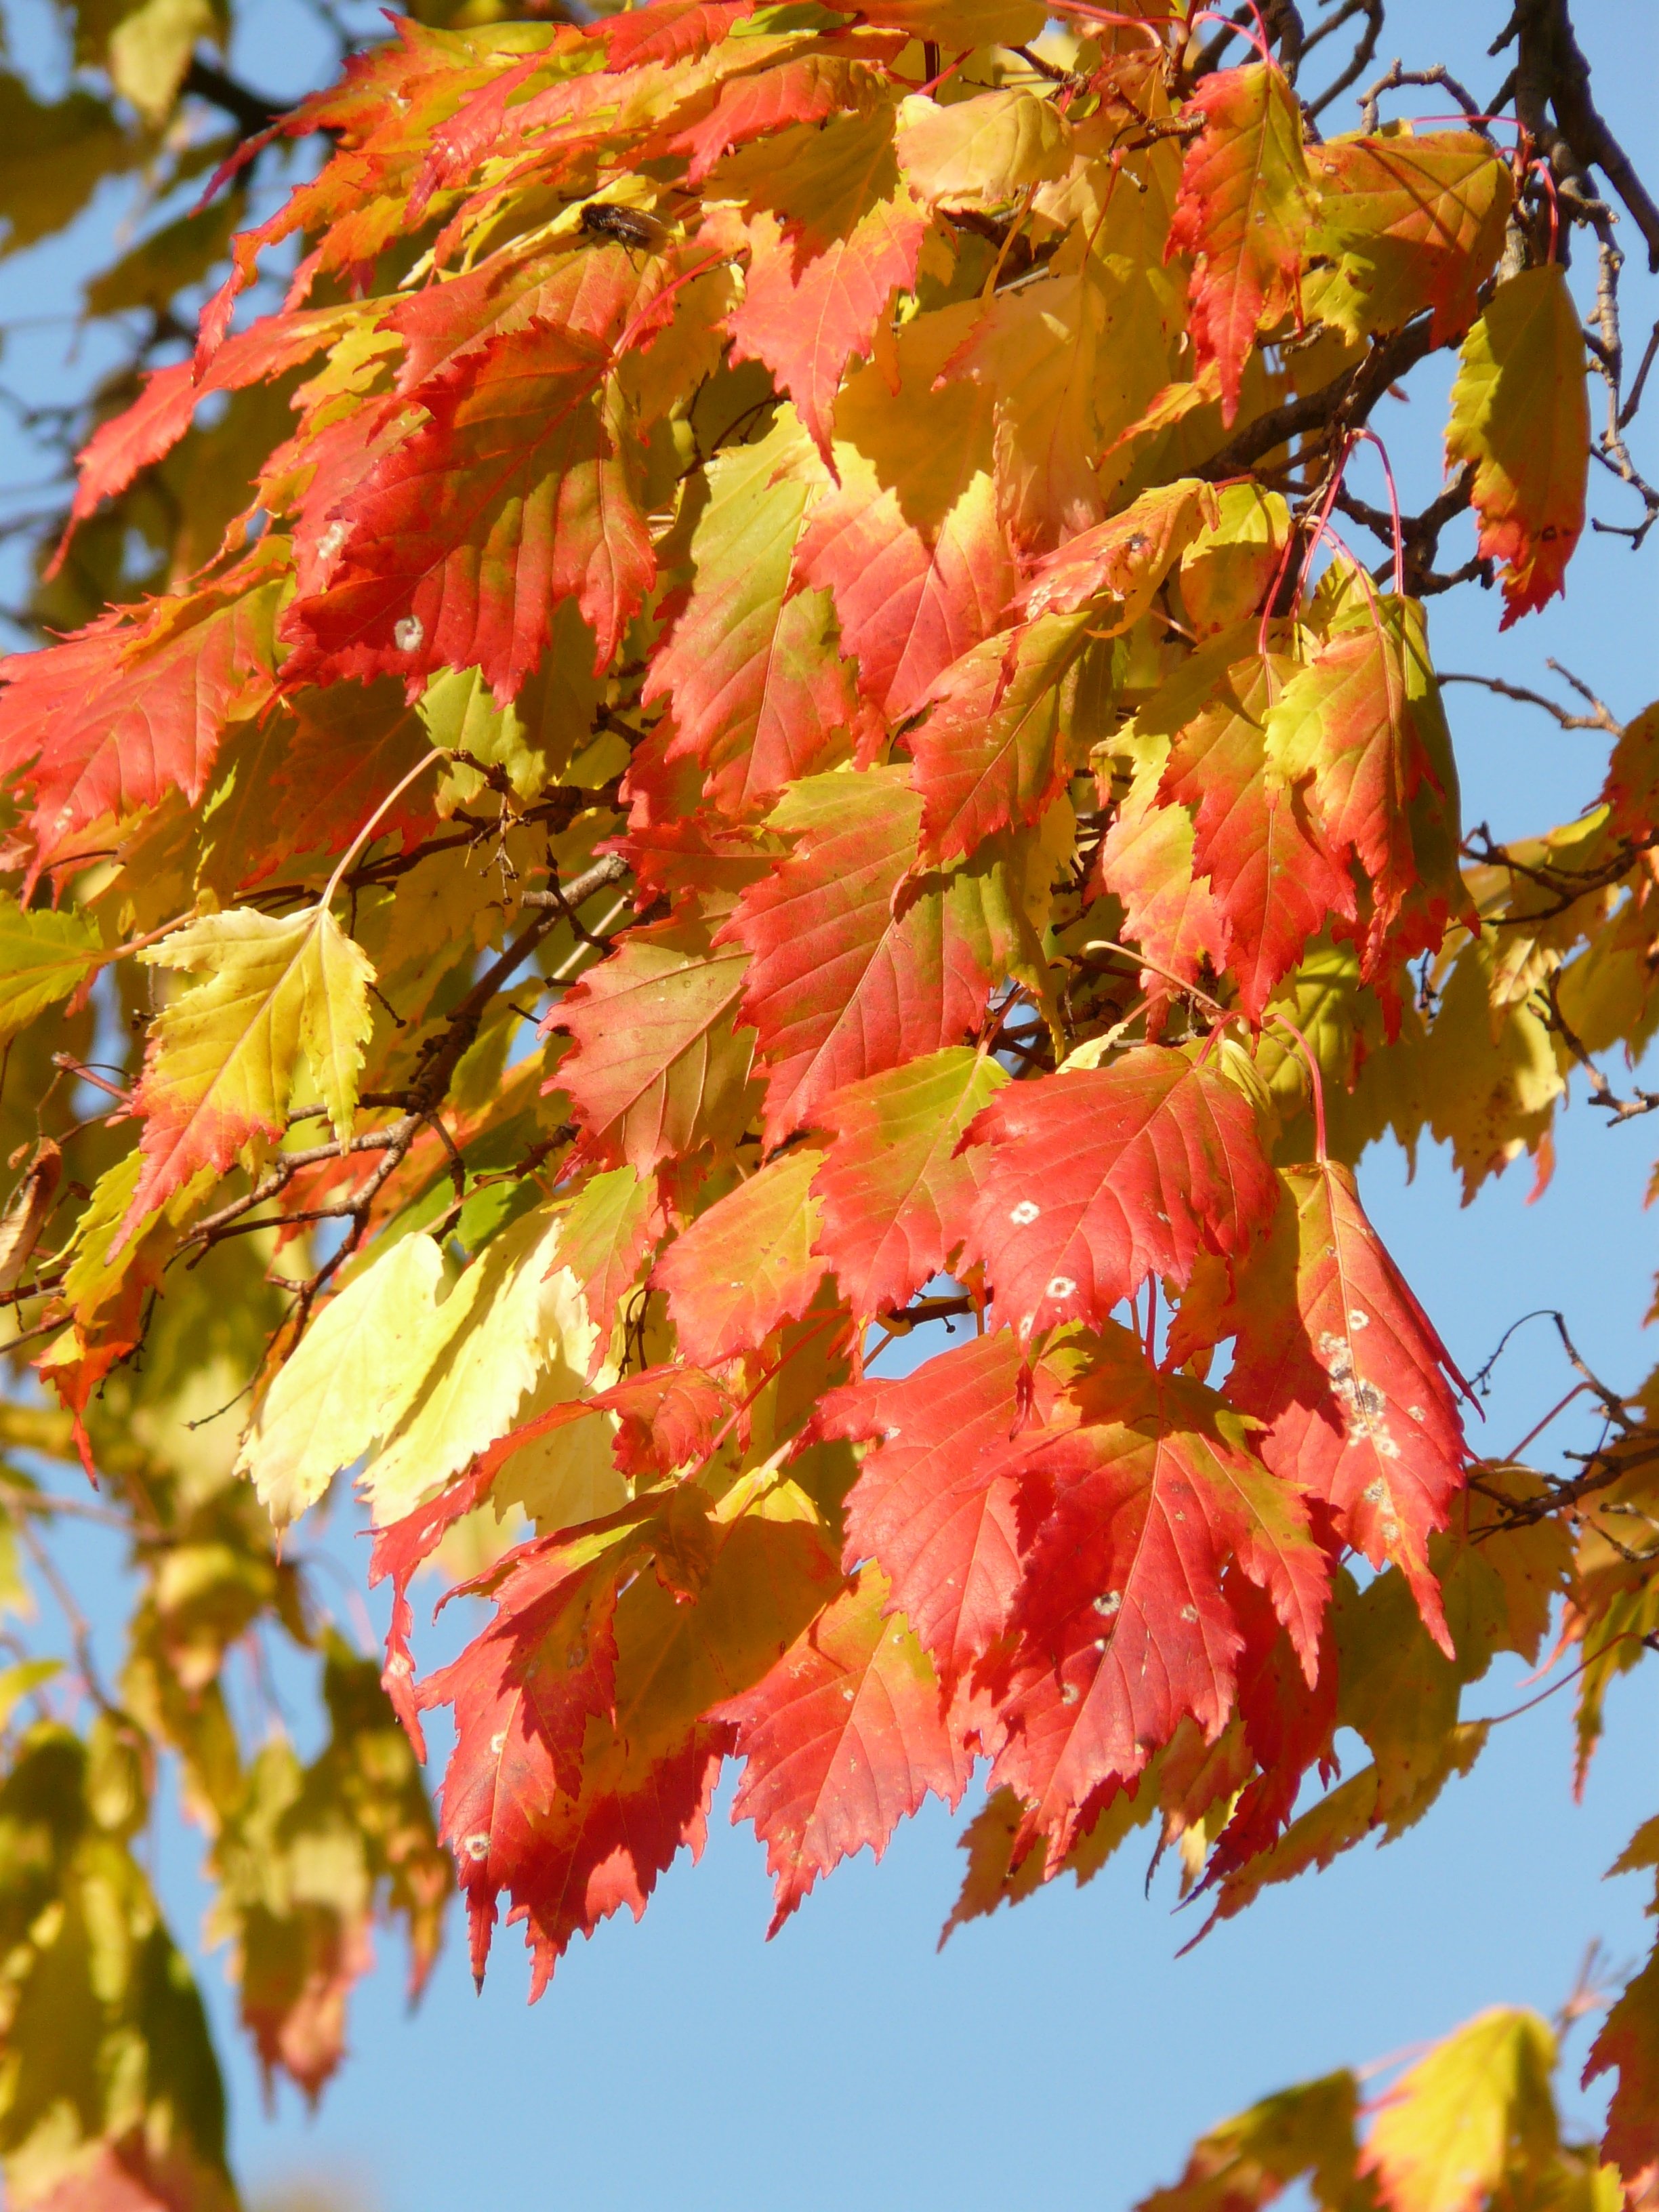
tree, forest, branch, plant, sun, leaf, flower, golden, red, color, autumn, colorful, season, maple, maple tree, maple leaf, deciduous tree, leaves, shrub, bright, october, fall foliage, autumn forest, golden autumn, back light, golden october, flowering plant, needle leaf maple, acer platanoides, woody plant, land plant